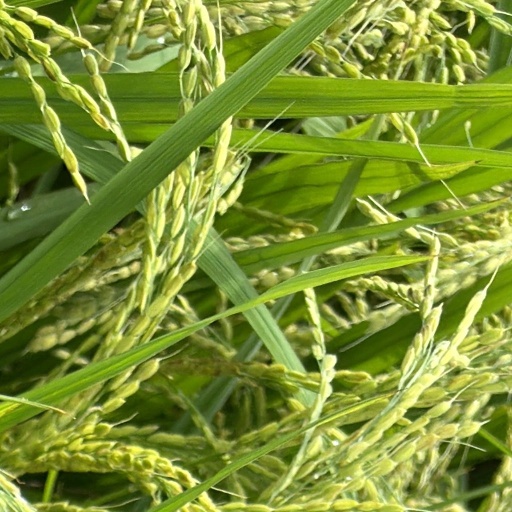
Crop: rice